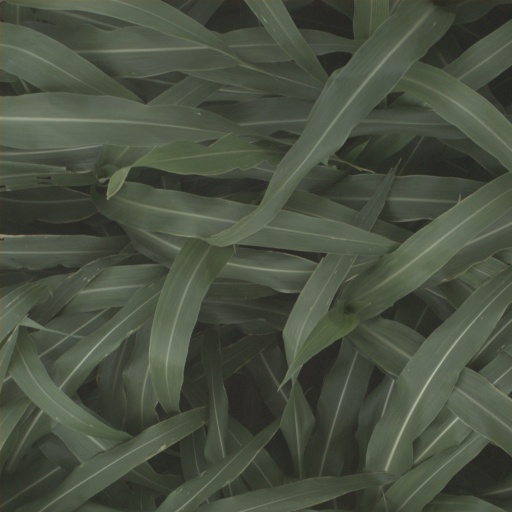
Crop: sorghum